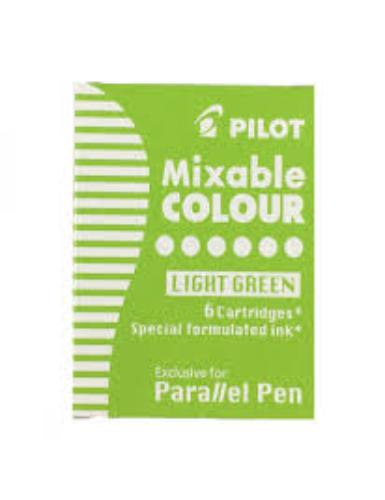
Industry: Necessities